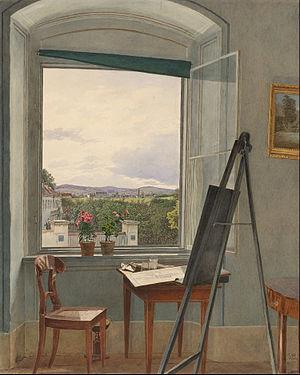
Jakob Alt, né le 27 septembre 1789 à Francfort et mort le 30 septembre 1872 à Vienne, est un peintre et lithographe allemand.